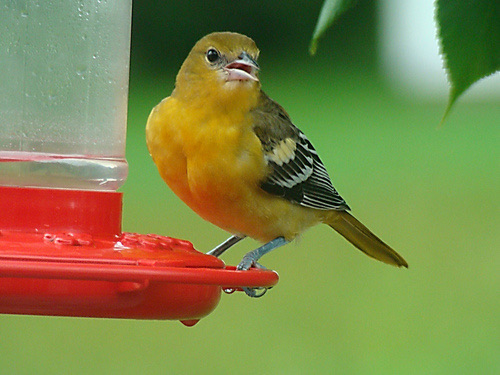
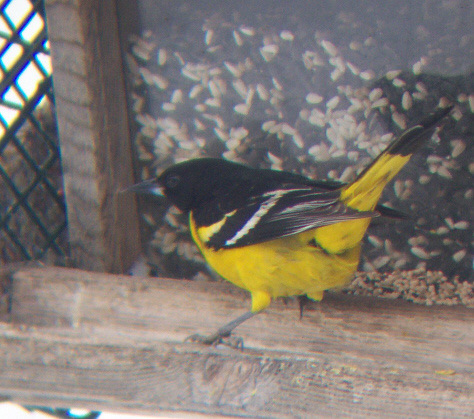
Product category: misc
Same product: yes